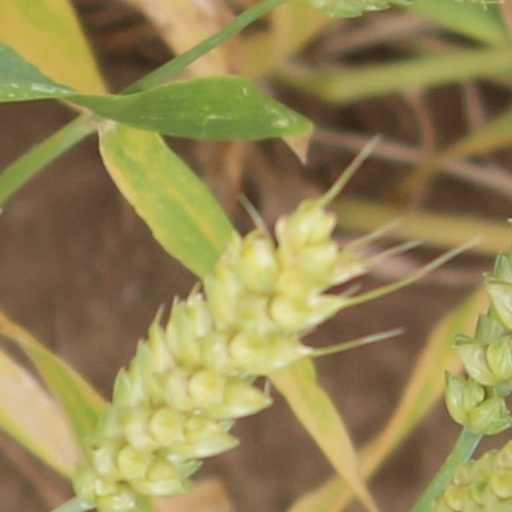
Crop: wheat